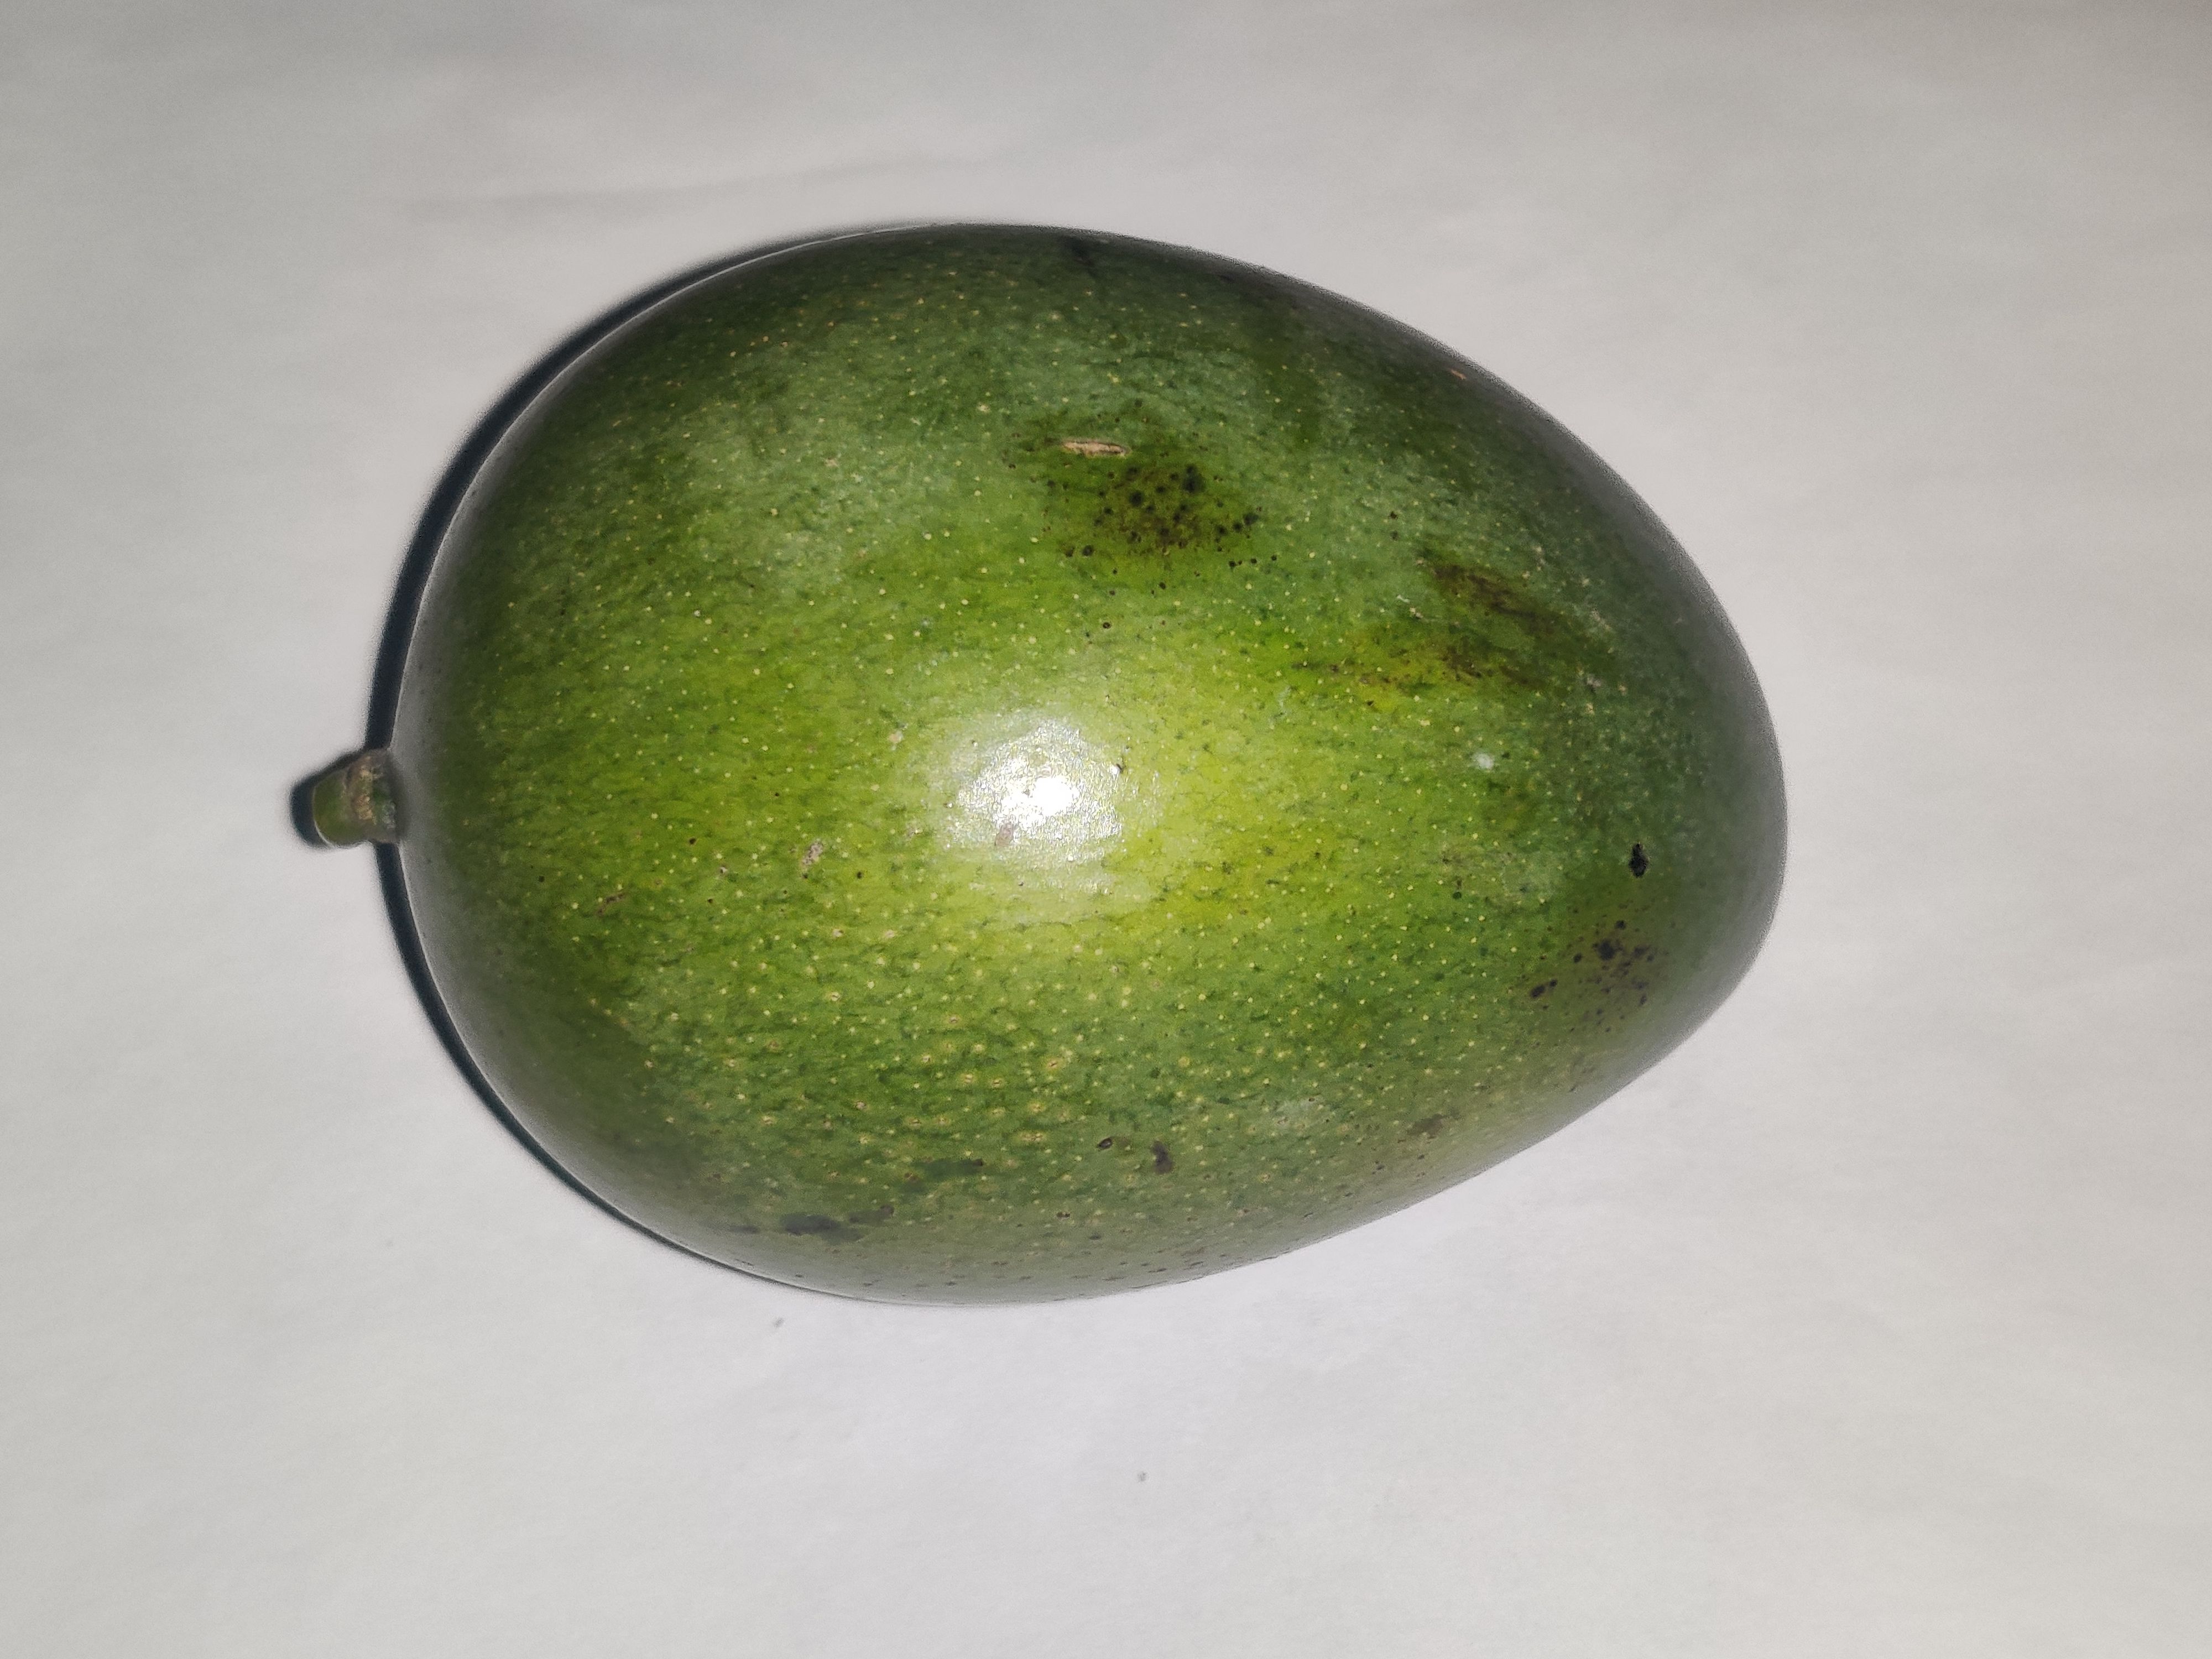
Fruit: mango
Grade: 1st-grade